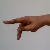
The image shows a hand gesture representing the letter 'P' in Indian Sign Language.